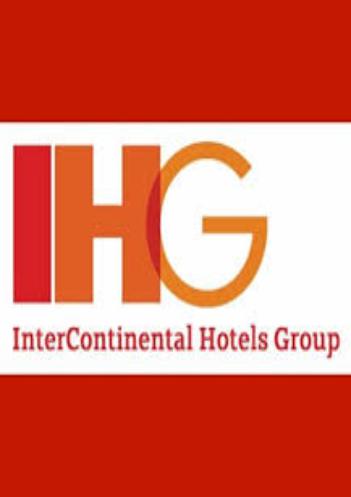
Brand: IHG
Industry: Others